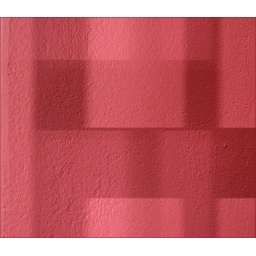
Shadows on a pink wall in the Irma Stern Museum in Cape Town.